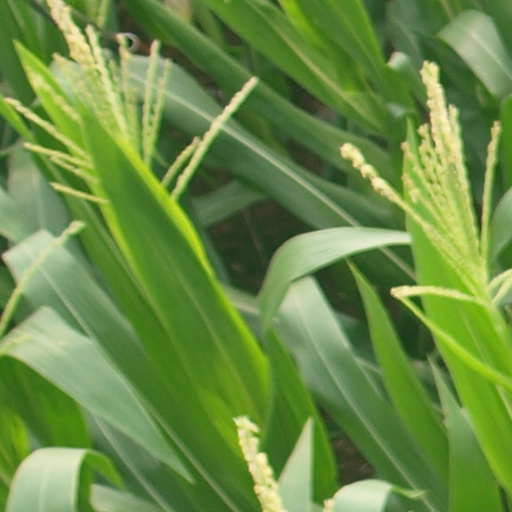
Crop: maize; corn